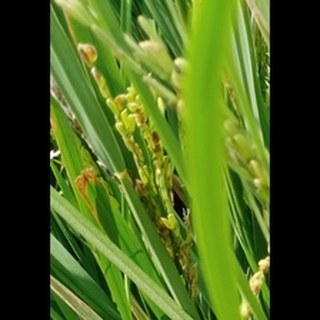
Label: diseased_rice